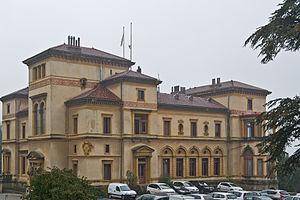
Villa La Pérollière, (Inscrit, 1992) This building is inscrit au titre des Monuments Historiques. It is indexed in the Base Mérimée, a database of architectural heritage maintained by the French Ministry of Culture,
Félix Mangini, né le 27 février 1836 à Lyon, mort le 24 août 1902 à Saint-Pierre-la-Palud, est un ingénieur pionnier du chemin de fer en France, un philanthrope pionnier de l'habitat social à Lyon, et un homme politique français.
Saint-Pierre-la-Palud est une commune française, située dans le département du Rhône en région Auvergne-Rhône-Alpes.